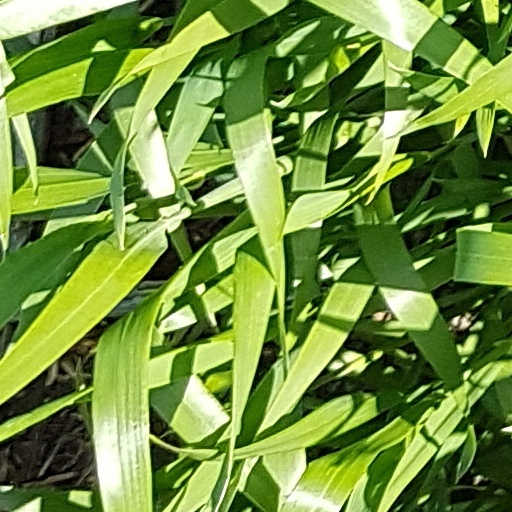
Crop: wheat